Squire

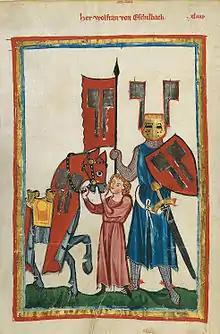
Wolfram von Eschenbach and his squire (Codex Manesse, 14th century)

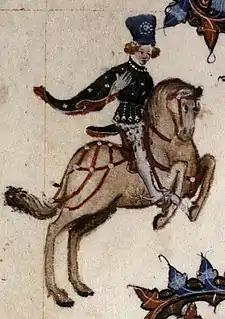
The Squire - Ellesmere Chaucer

In the Middle Ages, a squire was the shield- or armour-bearer of a knight. Boys served a knight as an attendant, doing simple but important tasks such as saddling a horse and caring for the knight's weapons and armour.